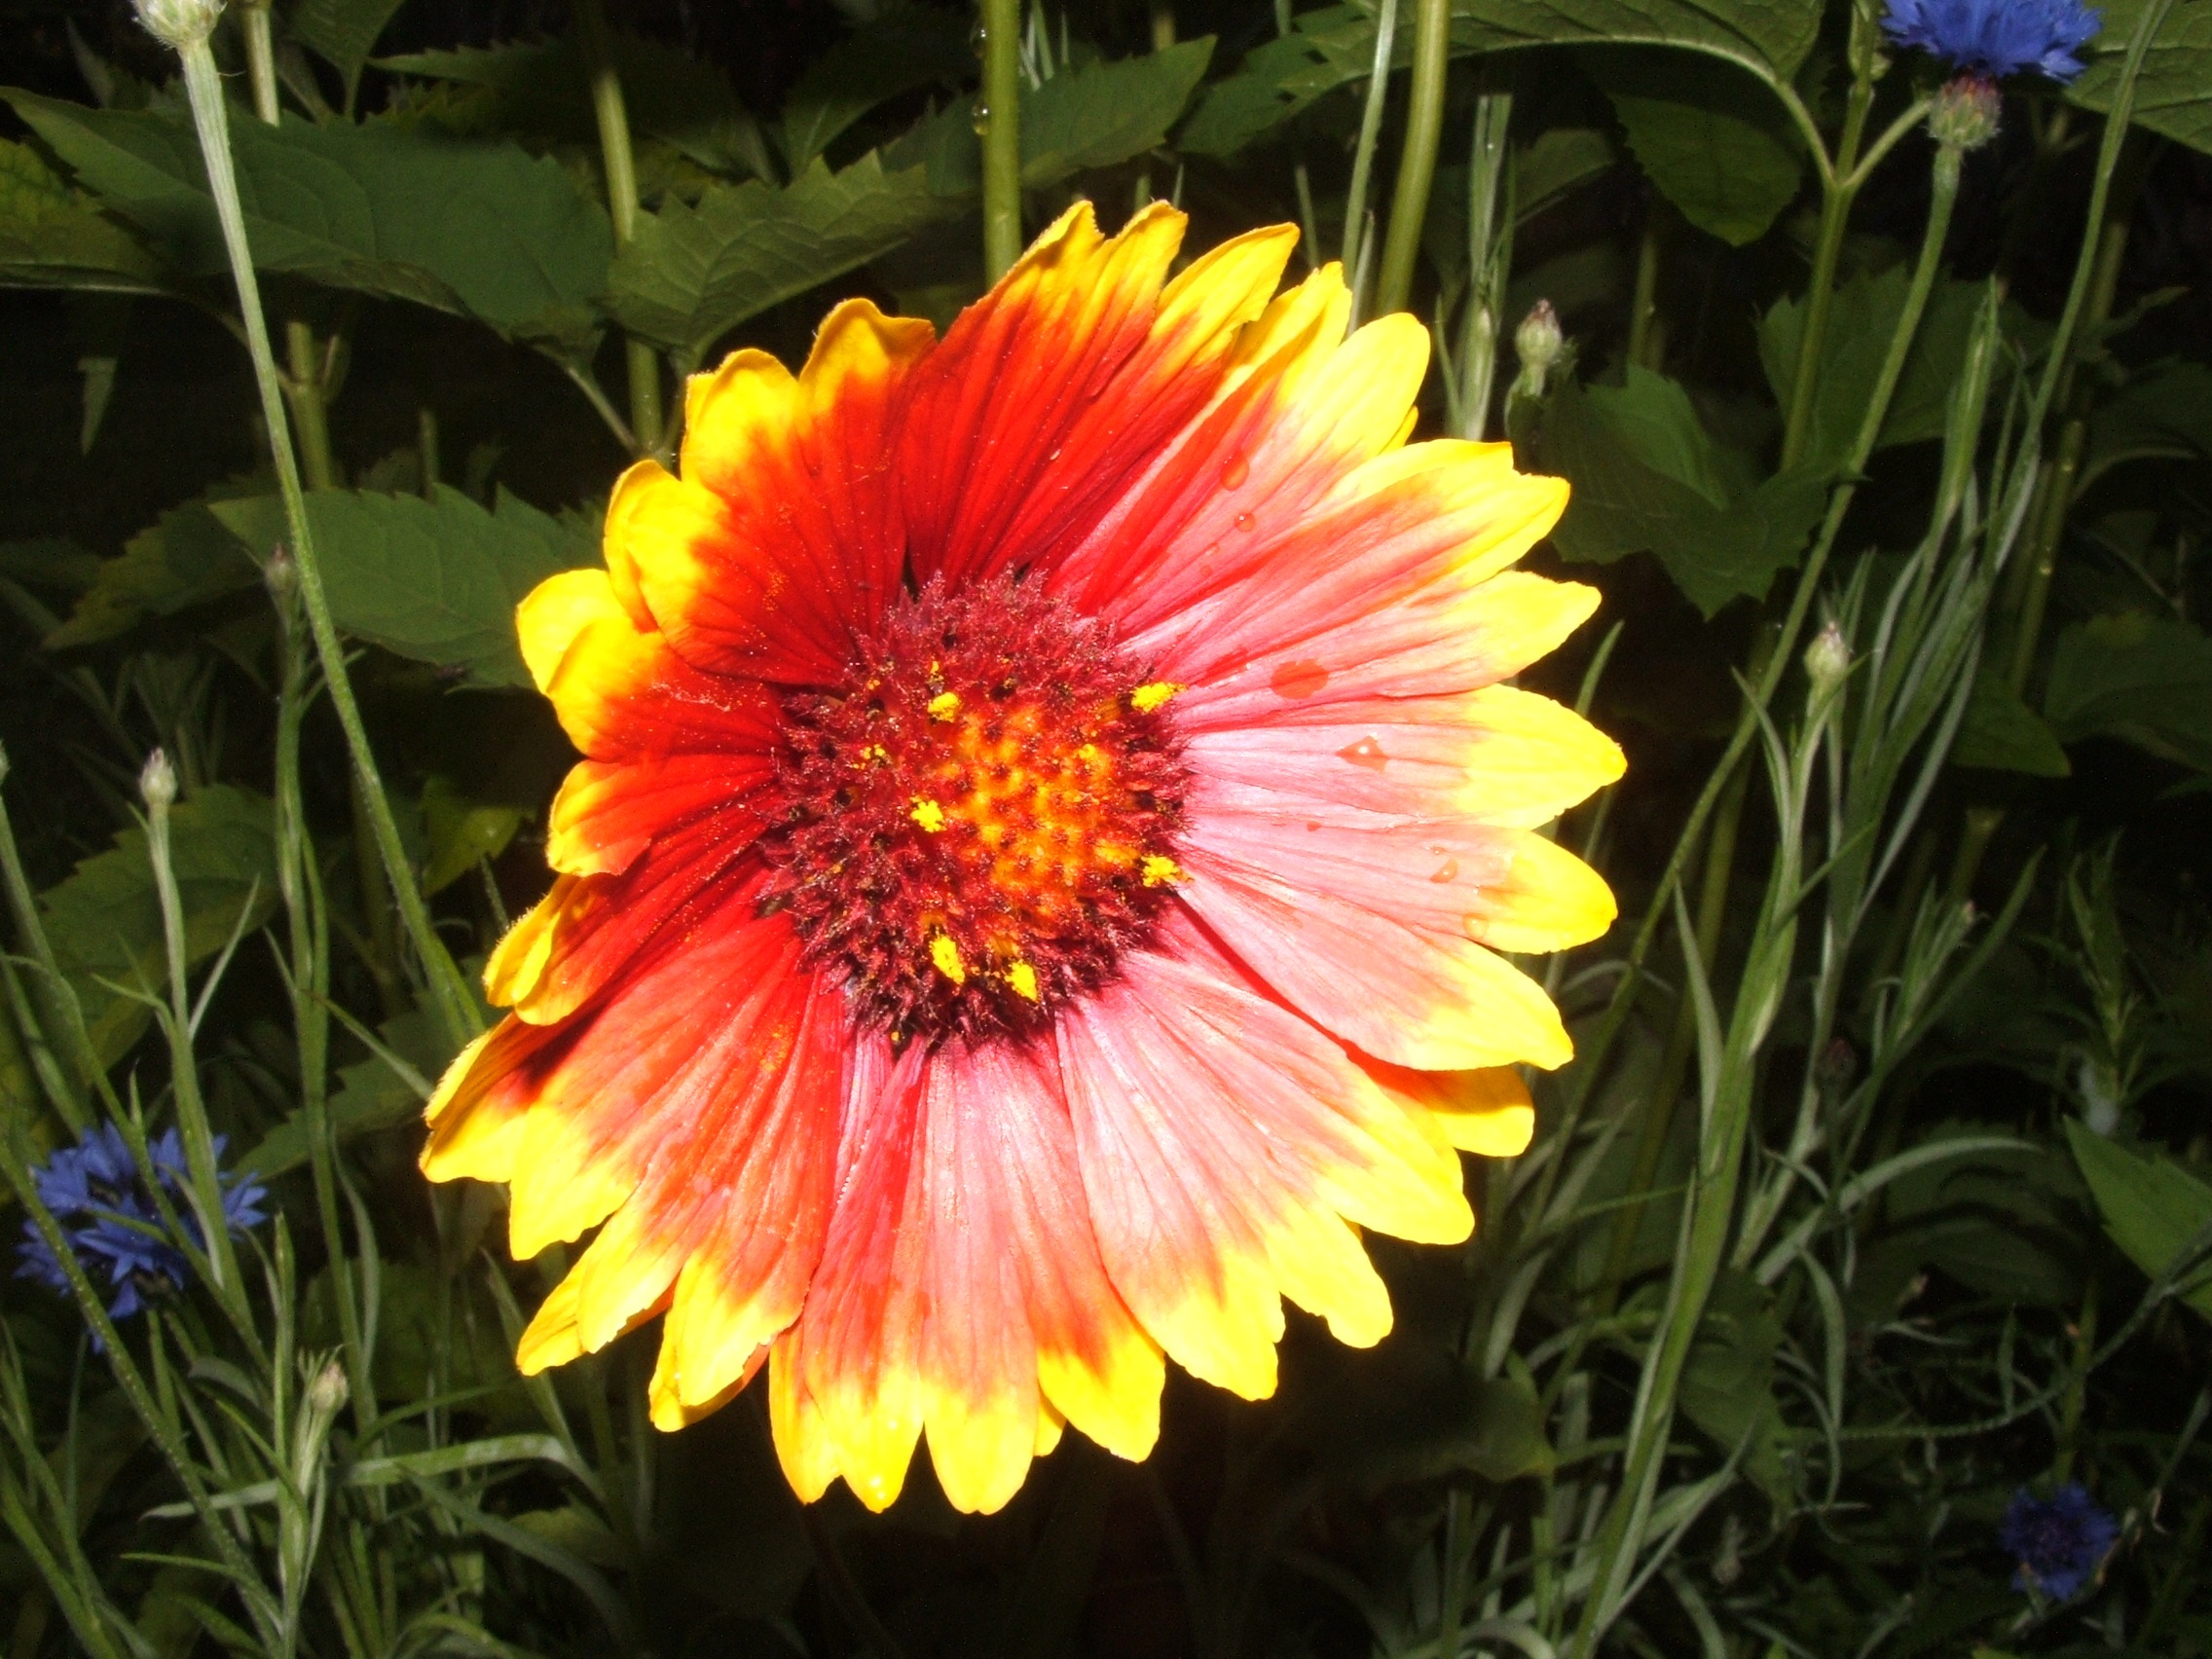
plant, flower, petal, botany, flora, yellow flower, wildflower, flowers, red flower, macro photography, flowering plant, daisy family, annual plant, land plant, blanket flowers